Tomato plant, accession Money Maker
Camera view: vertical (180 deg); turntable rotation: 240 degrees
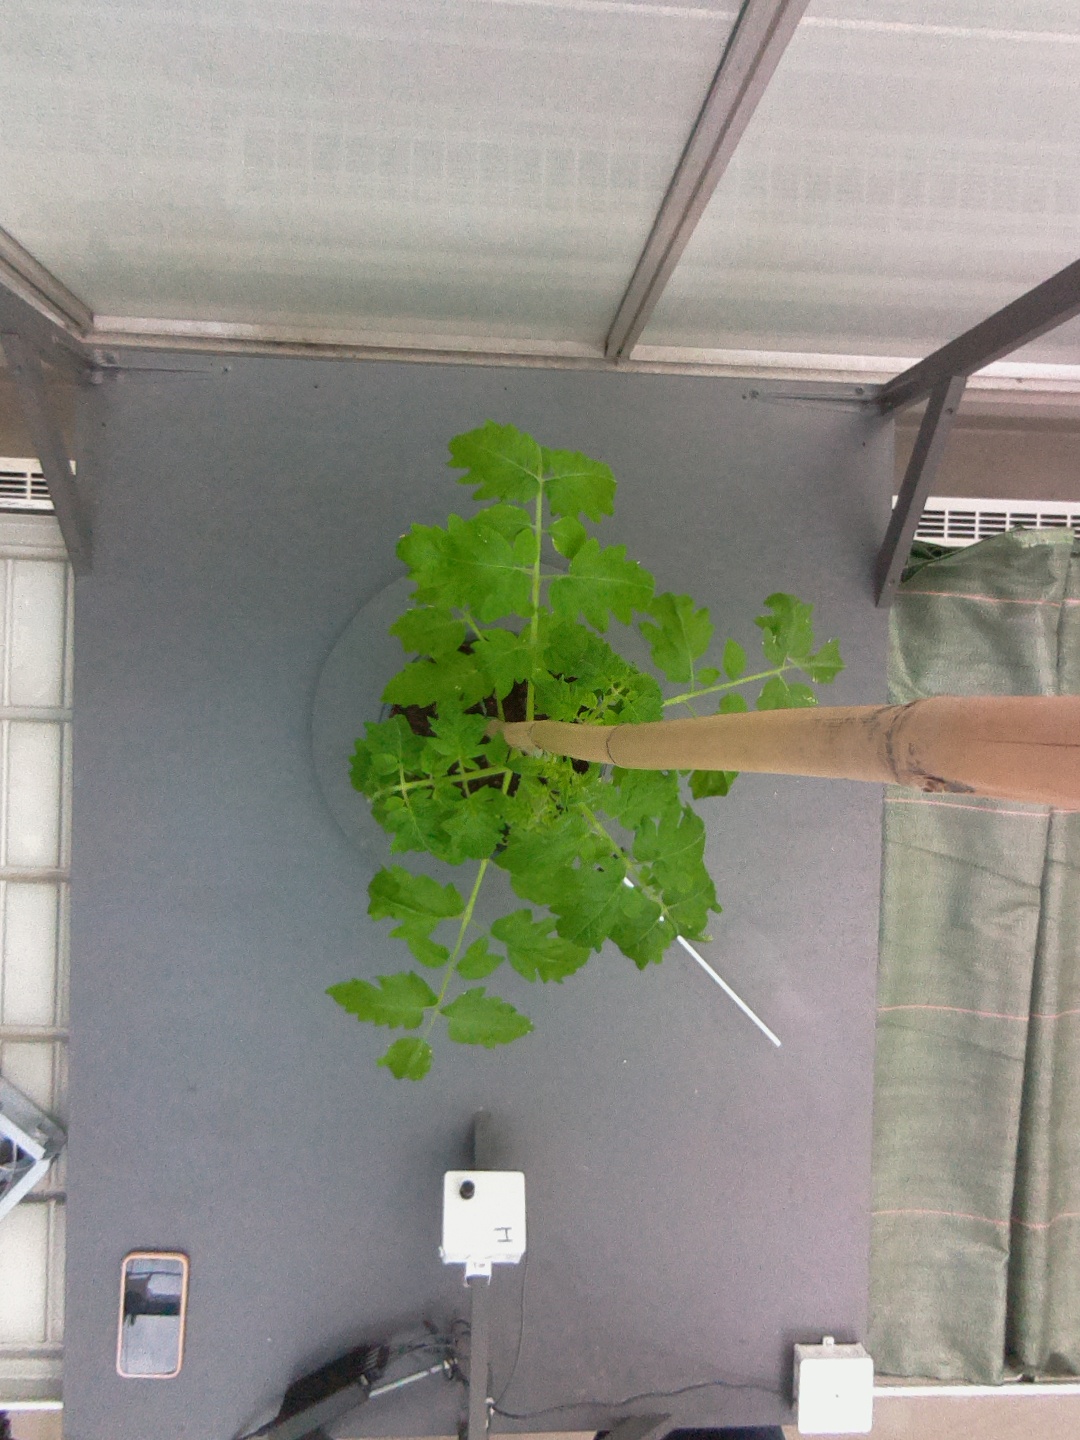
BBCH growth stage 15: 10 of true leaves visible